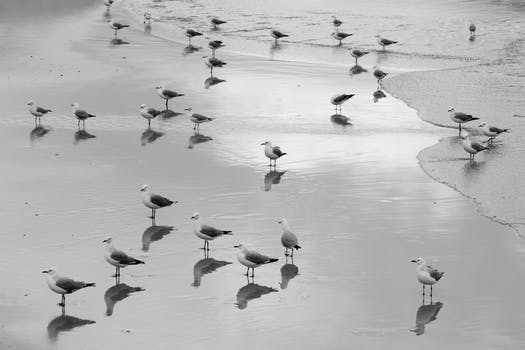
Label: No Watermark